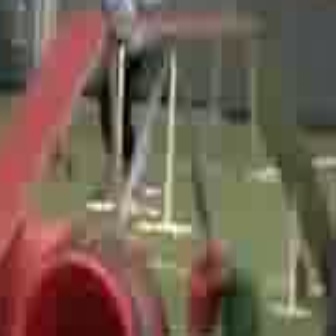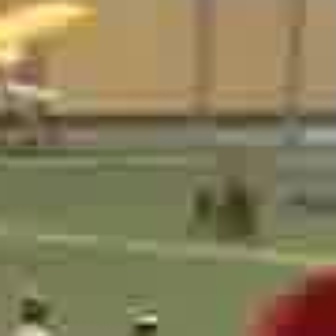
  Please identify the target specified by the bounding box [31,109,110,187] in the first image and locate it in the second image. Return the coordinates in [x_min,y_min,x_max,y_max] format.
Answer: [182,158,260,237]